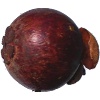
Label: Mangostan 1